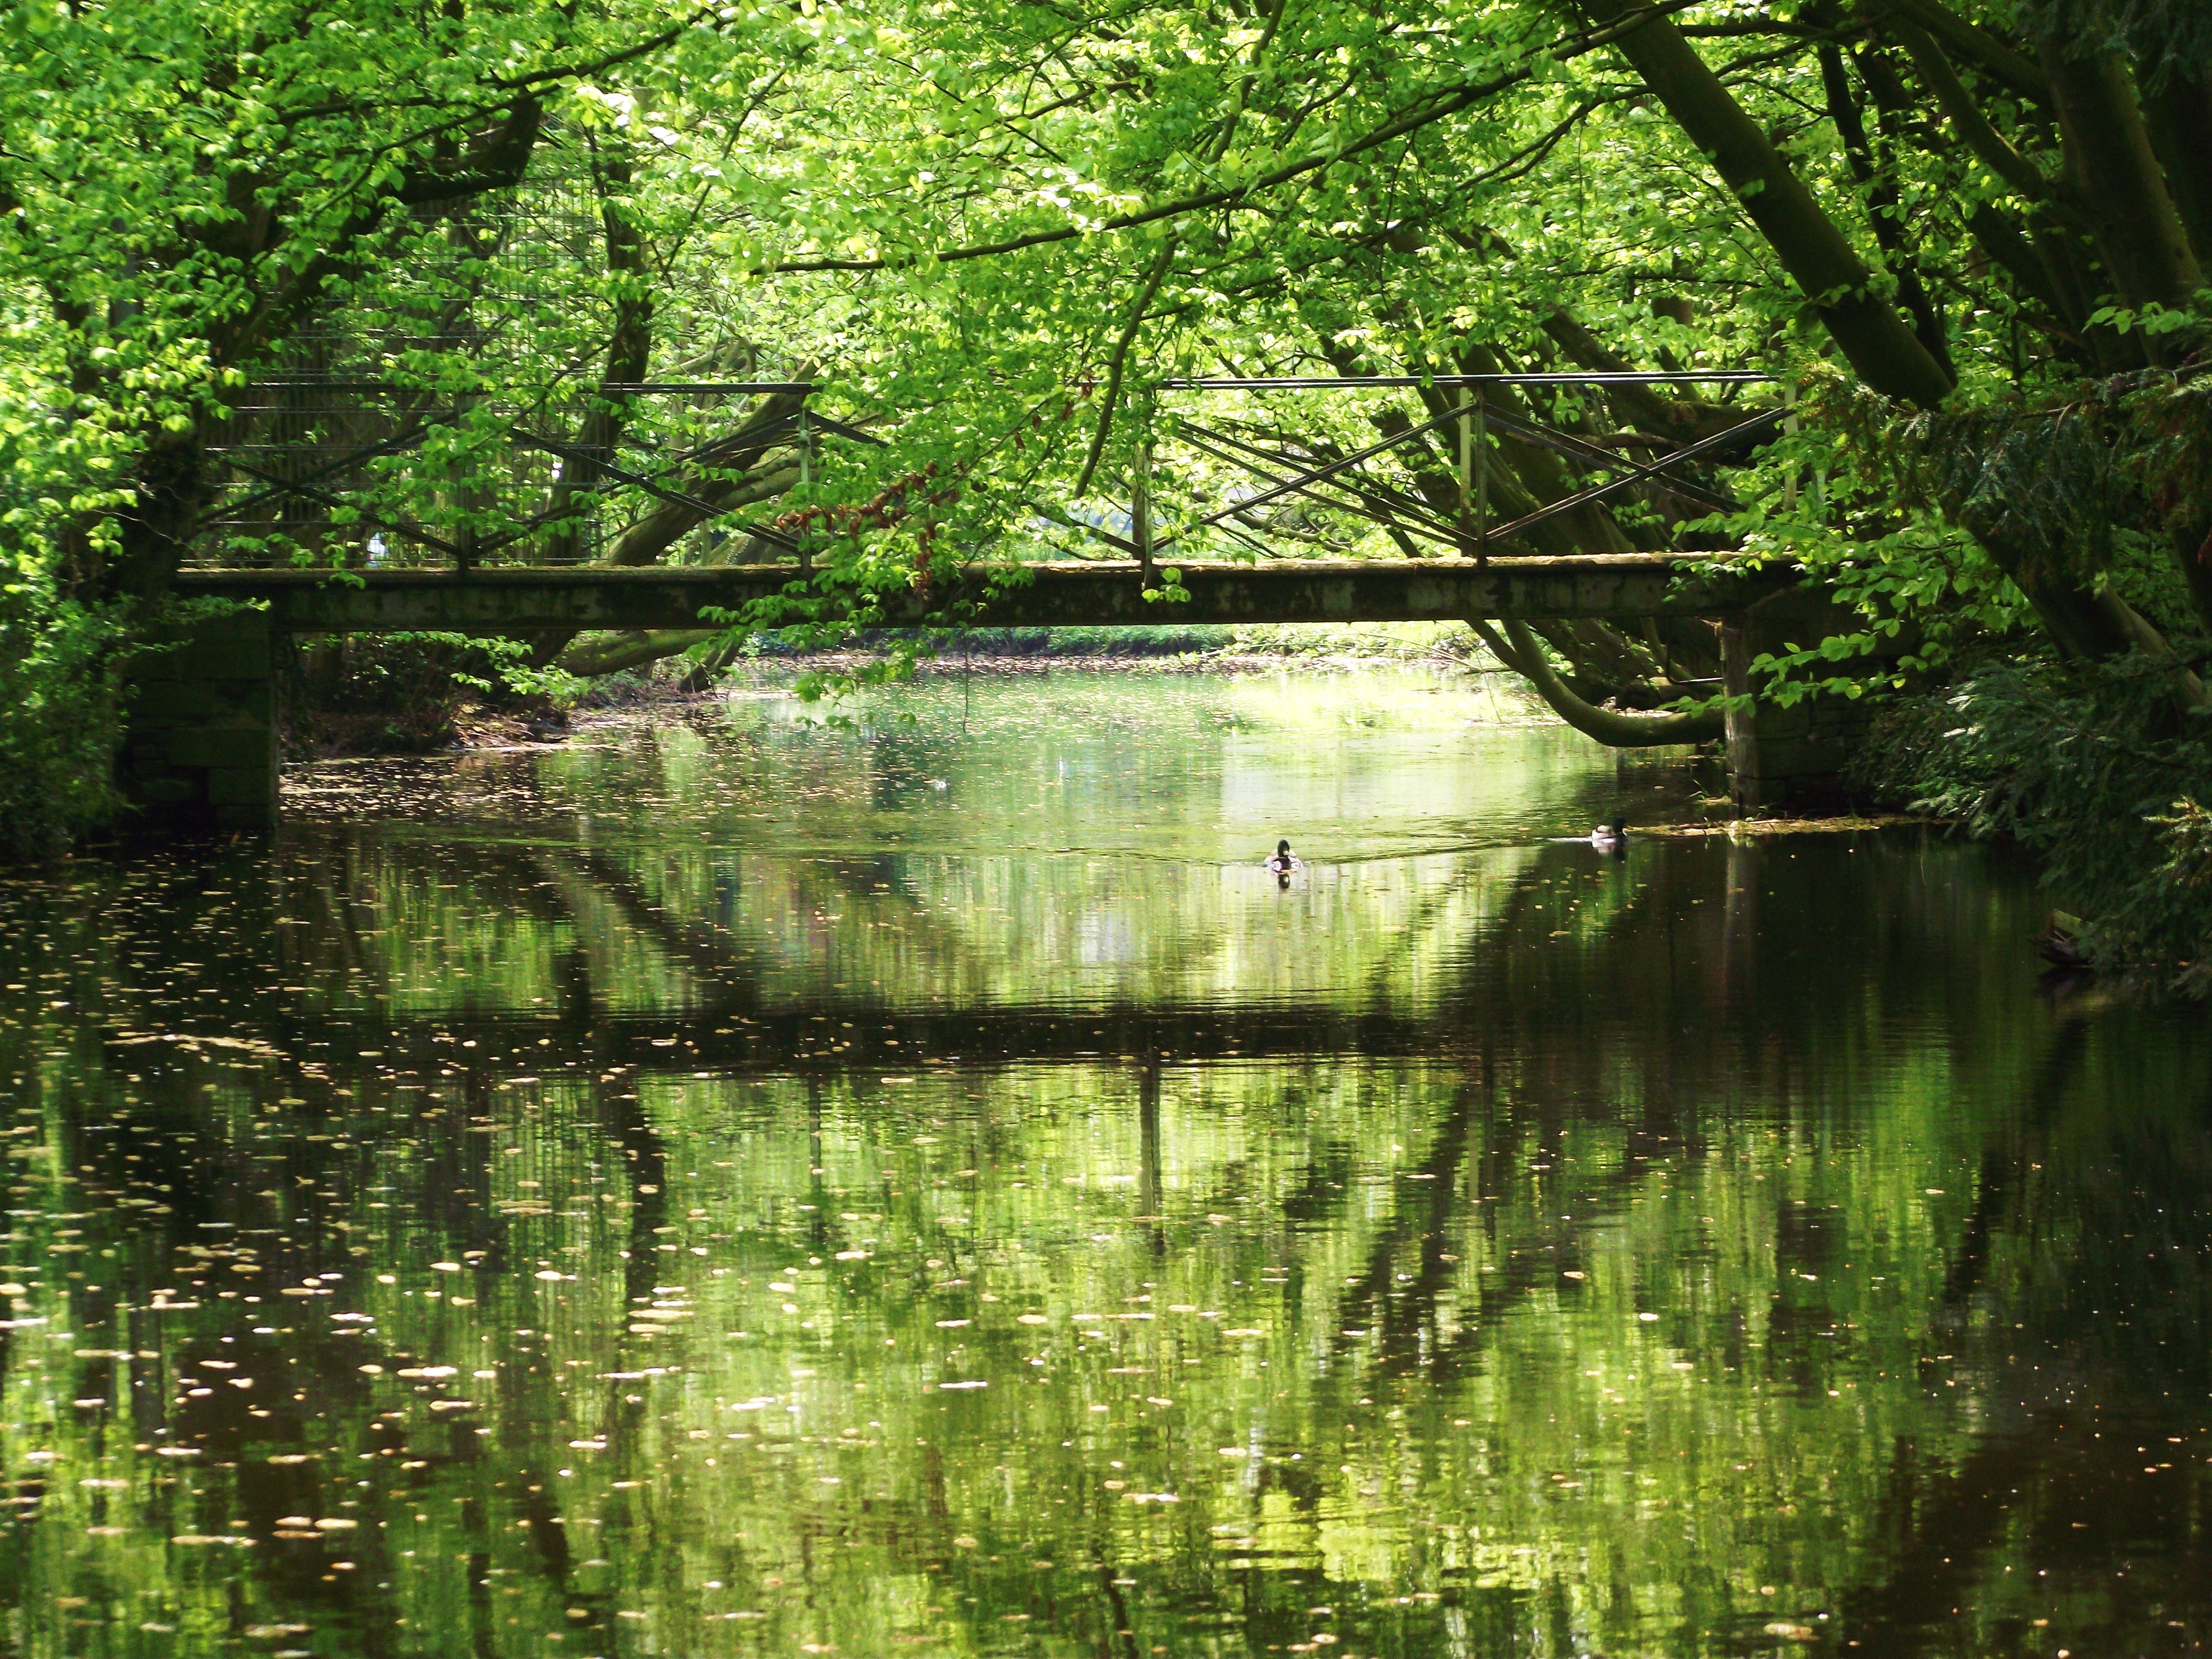
landscape, tree, water, nature, forest, creek, swamp, branch, leaf, flower, lake, river, pond, stream, green, reflection, autumn, botany, rest, waterway, body of water, wetland, woodland, habitat, ecosystem, nature reserve, fish pond, natural environment, geographical feature, woody plant, bayou, riparian forest